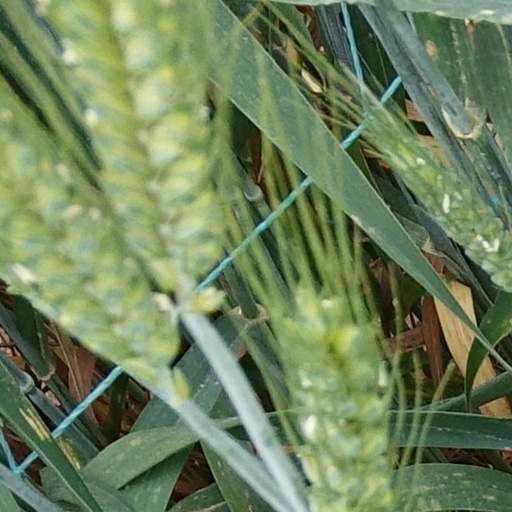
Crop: wheat